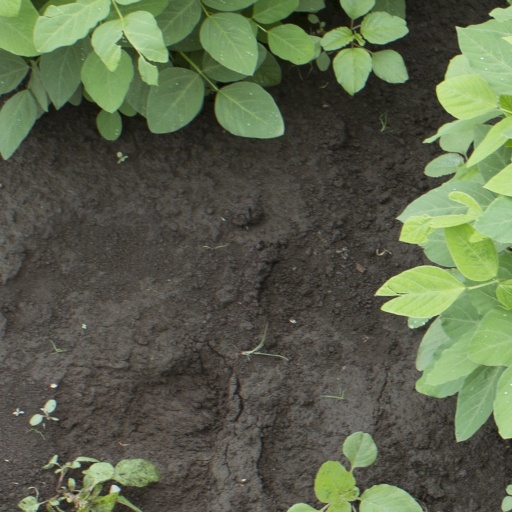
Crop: soybean